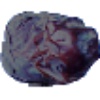
Label: Dates 1